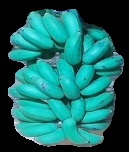
Variety: elakki-bale
Grade: grade3